Inyi, Enugu

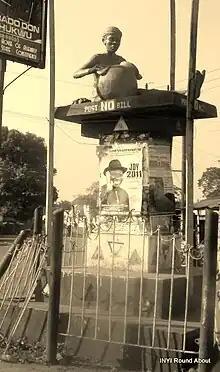
Bronze metal statue of a woman moulding a pot, erected in 1960 independence of Nigeria

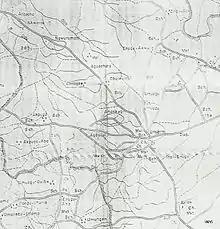
Arial map showing the various village and main roads within Inyi town

Inyi is a town in Oji River Local Government Area of Enugu State, Nigeria, approximately 60 kilometers from Enugu City and 35 kilometers from Nnewi. The name "Inyi" refers to a metaphor, which is an essential component in the creation of proverbs. It is the Igbo name for the red water tree. Due to historical events connecting the tree and the town's founder, he was given the name, which subsequently became the town's name. Inyi has several tourist attractions, including the Nwachighi stream, Ajala Inyi shrine, Okpu-ogho spring, Oji Alum Rapids, and the Sacred Heart Church. The town is also known for its pottery and traditional crafts. Visitors can also enjoy the hospitality of the Inyi people, who are known for their love of traditional music and dance. They also have a rich tradition of pottery and traditional crafts. The people of Inyi are primarily farmers, wine tappers, and petty traders. Women are skilled in pottery and the making of abacha varieties. Inyi people believe in God, the other gods (especially the earth deity), ancestors, and reincarnation. A popular festival in Inyi is the Ajala Inyi festival, which is held every year in October. Christmas and Easter are also celebrated in Inyi.